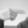
ASL letter: H